What a Difference a Day Makes (Grey's Anatomy)

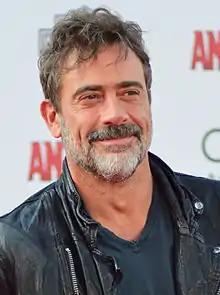
Jeffrey Dean Morgan made his final appearance as Denny Duquette in the series.

The episode, written by Shonda Rhimes and directed by Rob Corn, was filmed in Los Angeles in March 2009. Featured music included Matthew Mayfield's "First In Line", Au Revoir Simone, "Another Likely Story" and Ingrid Michaelson's "Turn To Stone". Izzie's Amsale dress, constituted of a long tulle skirt with an elaborate crystal-embroidered bodice, was designed by Kenneth Pool. The bridesmaids dresses were also from Amsale.